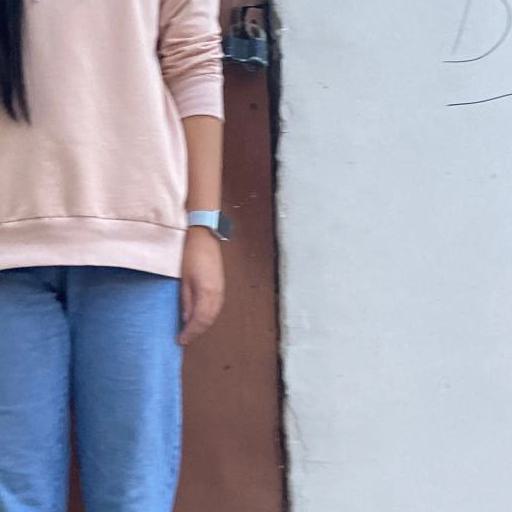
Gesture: no_gesture